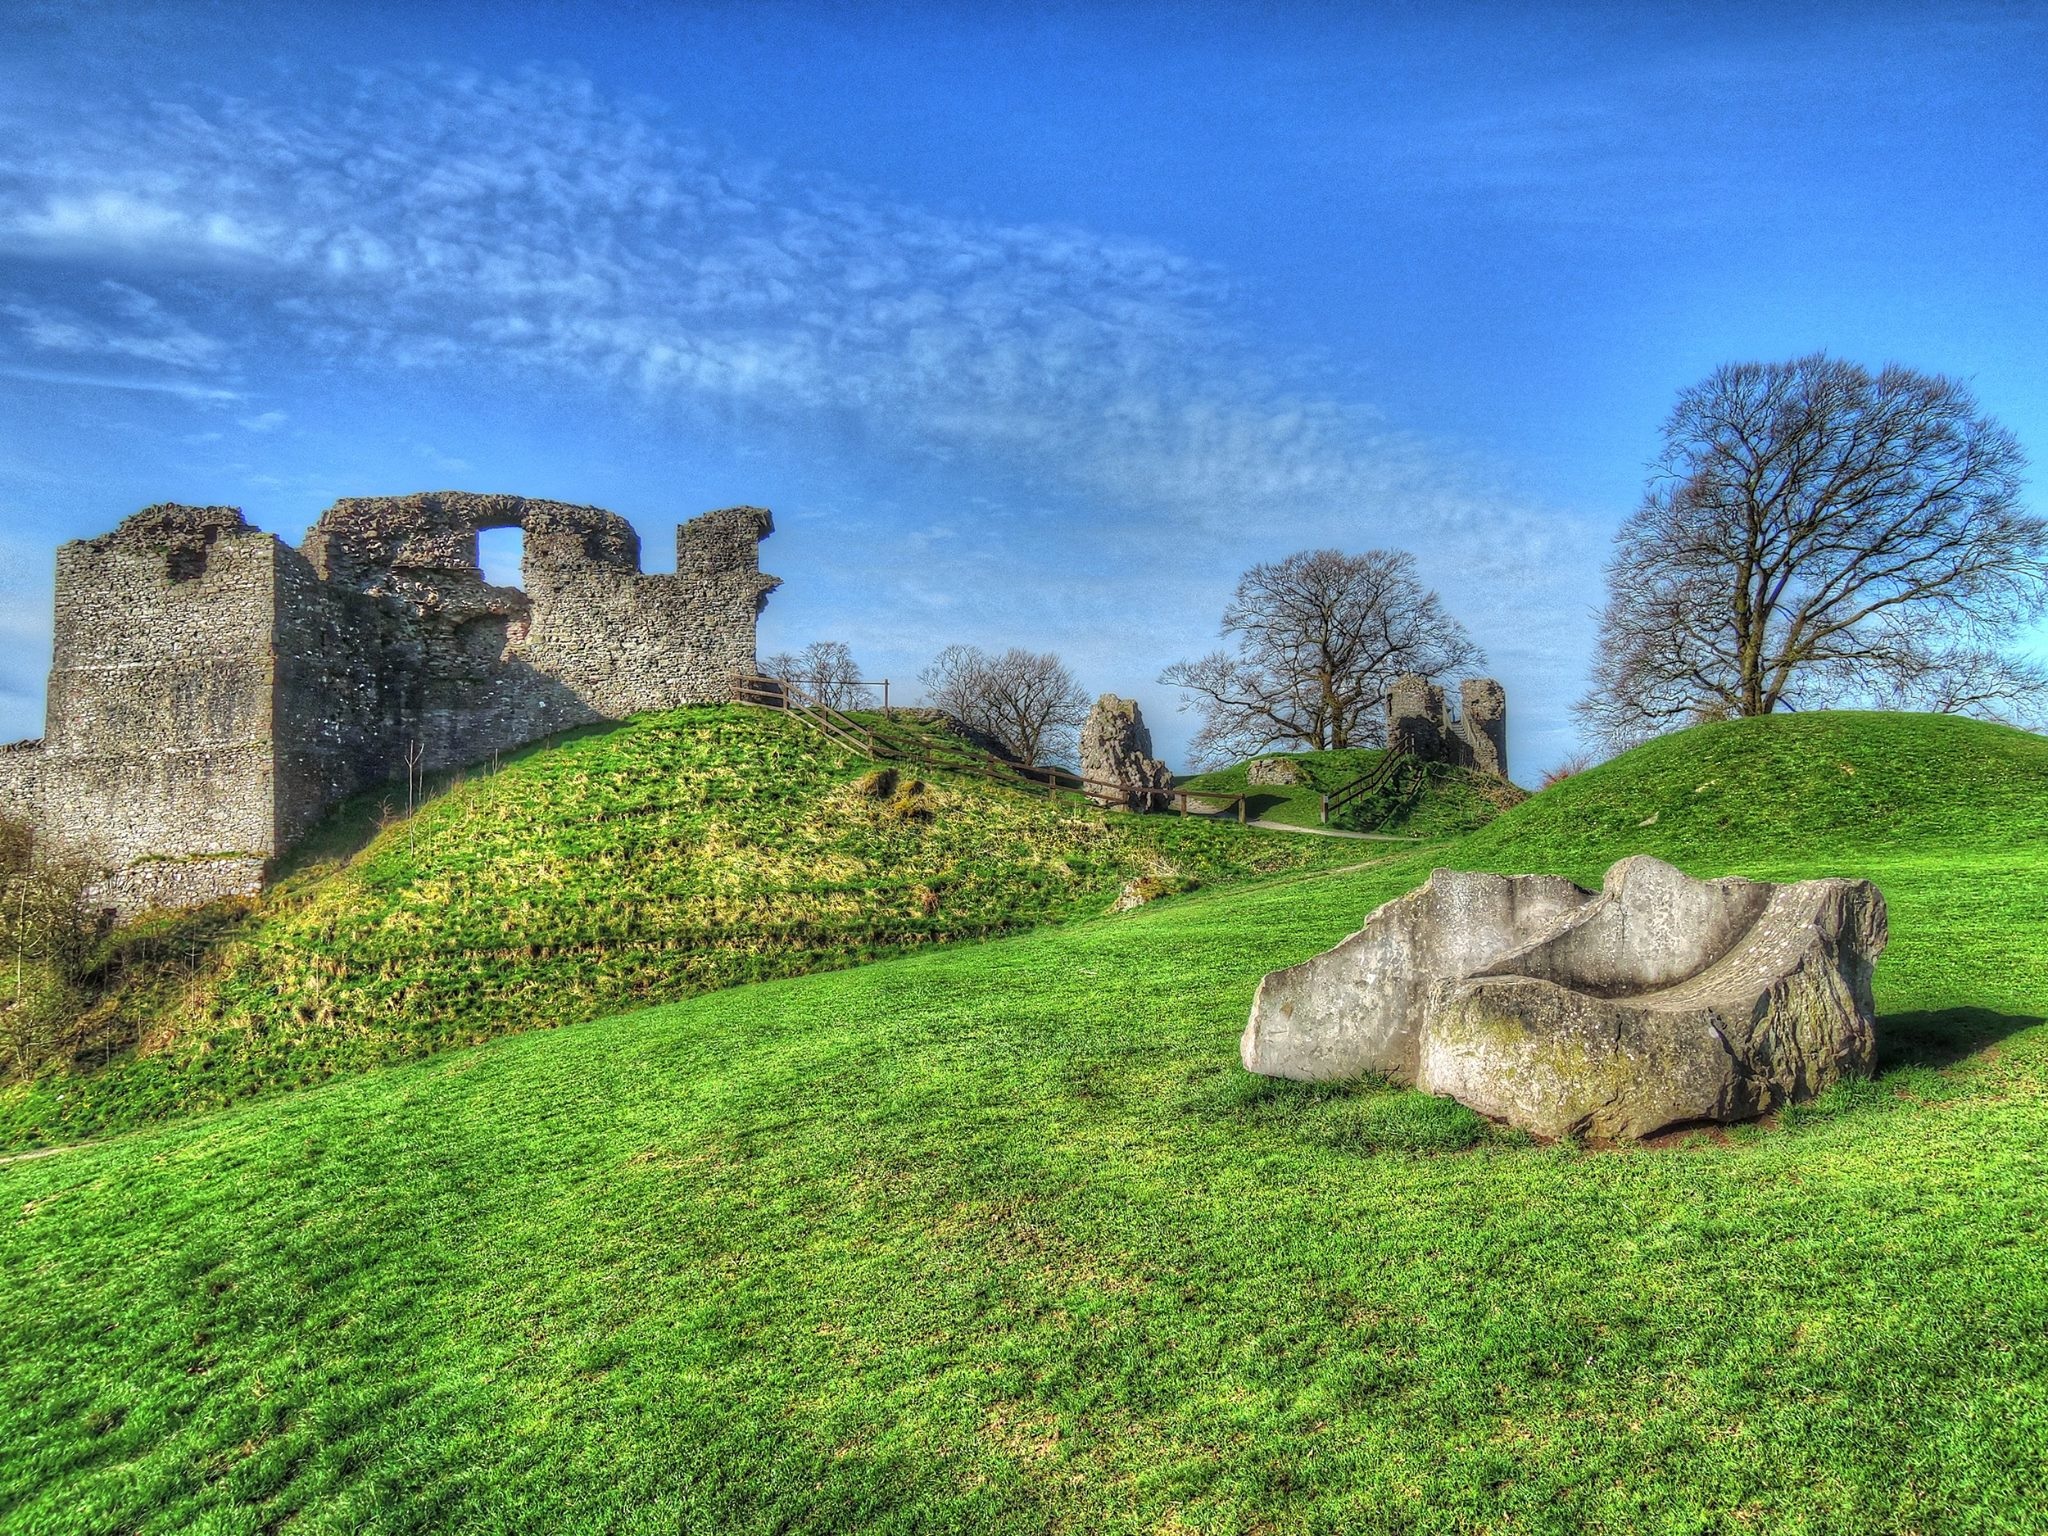
landscape, tree, grass, rock, sky, lawn, meadow, hill, building, wall, castle, terrain, kendal, ruins, estate, ruine, rural area